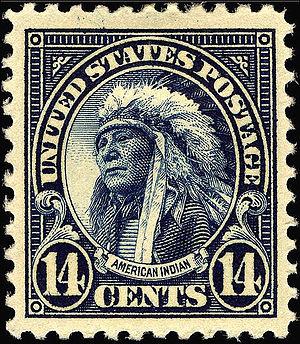
Hollow Horn Bear, né en 1851 et mort à Washington le 15 mars 1913, est un dirigeant des Brûlés, groupe ethnique des Lakotas, et un diplomate. Il participe à de nombreuses guerres Sioux, y compris la bataille de Little Bighorn. Il est le négociateur des Lakotas, faisant plusieurs voyages à Washington pour défendre leurs intérêts. Il prend part aux défilés inauguraux des présidents américains Theodore Roosevelt et Woodrow Wilson. Il meurt d'une pneumonie à Washington lors d'un de ses voyages. Il figure sur un timbre-poste américain de 1922.